Café Minamdang

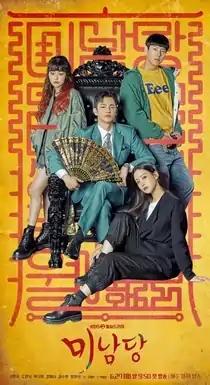
Promotional poster

Café Minamdang is a 2022 South Korean television series starring Seo In-guk, Oh Yeon-seo, Kwak Si-yang, Kang Mi-na, and Kwon Soo-hyun. It is based on a web novel titled "Minamdang: Case Note" by writer Jung Jae-ha, which was serialized on KakaoPage and won the grand prize at the platform's web novel contest. It aired on KBS2 from June 27 to August 23, 2022, every Monday and Tuesday at 21:50 (KST). It is also available for streaming on Netflix in selected regions.